Albert Mayaud

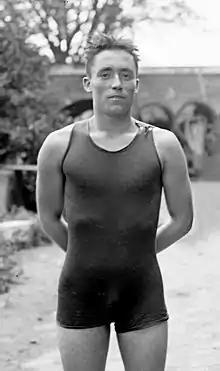
Albert Mayaud in 1920

Albert Mayaud (31 March 1899 – 14 August 1987) was a French water polo player and freestyle swimmer who competed at the 1920 and 1924 Summer Olympics.